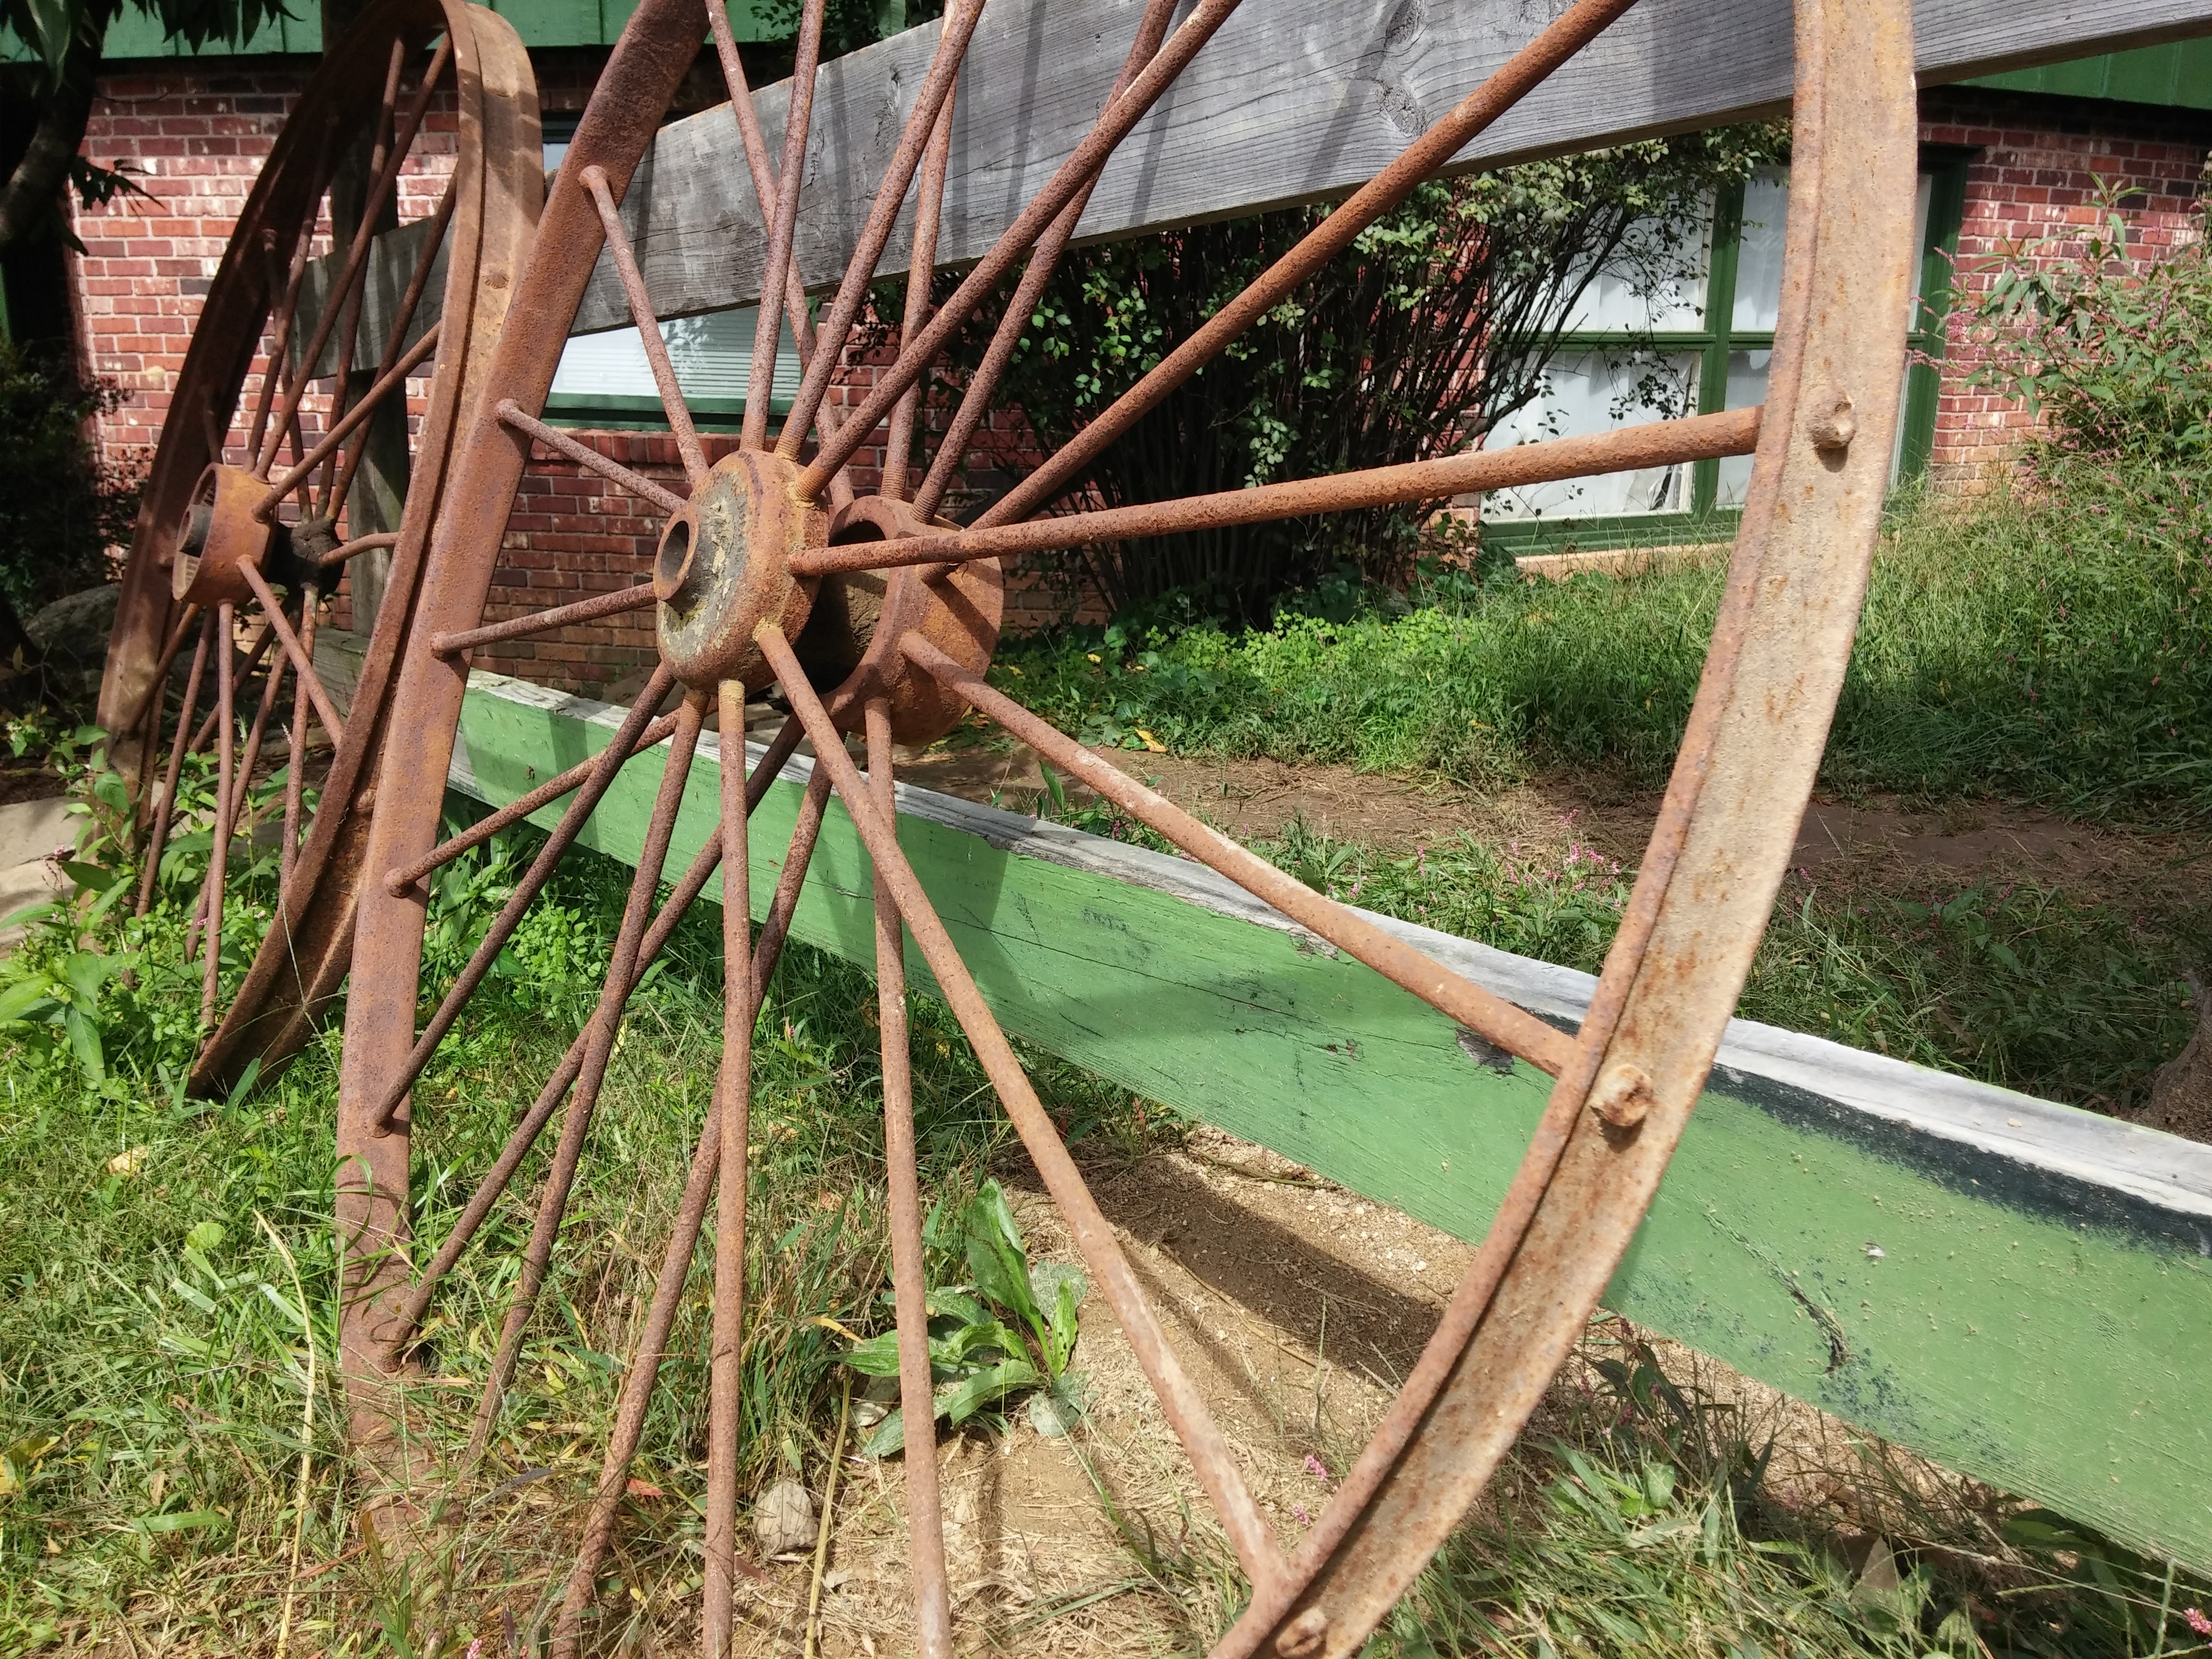
fence, wood, vintage, wheel, wagon, cart, flower, old, rustic, summer, rural, green, metal, backyard, spokes, rusted, outdoor structure